Hannah McLean

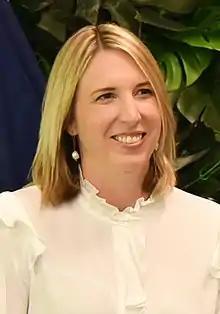
McLean in 2020

Hannah McLean (born 1 July 1981 in London, England) is a former competitive swimmer for New Zealand. During her career she won medals in the 200 metre backstroke at the Commonwealth Games and World Short Course Championships, set Commonwealth Games record and competed at the 2004 Olympic Games.